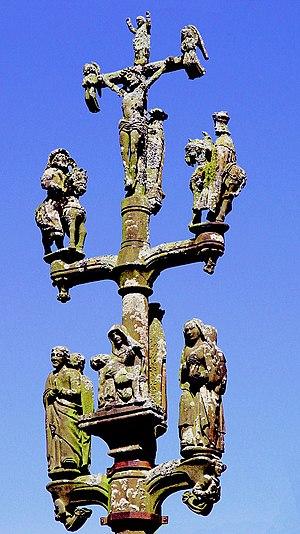
Pencran (Bretagne, Finistère) Calvaire: Sur le premier croisillon, les statues géminées (groupées deux à deux) de sainte Marie-Madeleine et saint Yves, de saint Jean et saint Pierre encadrent une piéta de Yan Larhantec. Sur le second croisillon, deux cavaliers se tournent vers le Christ. Au sommet de la croix, un ange emporte l'âme du crucifié. Au revers, le Christ attend le supplice. This building is classé au titre des Monuments Historiques. It is indexed in the Base Mérimée, a database of architectural heritage maintained by the French Ministry of Culture,
Pencran [pɛ̃kʁɑ̃] est une commune du département du Finistère, dans la région Bretagne, en France.